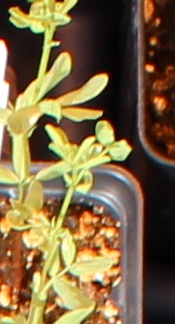
Label: Lentil